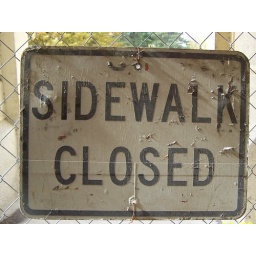
A sign that was hanging on a fence outside the capital building in Topeka, KS